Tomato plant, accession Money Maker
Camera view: bottom (45 deg); turntable rotation: 90 degrees
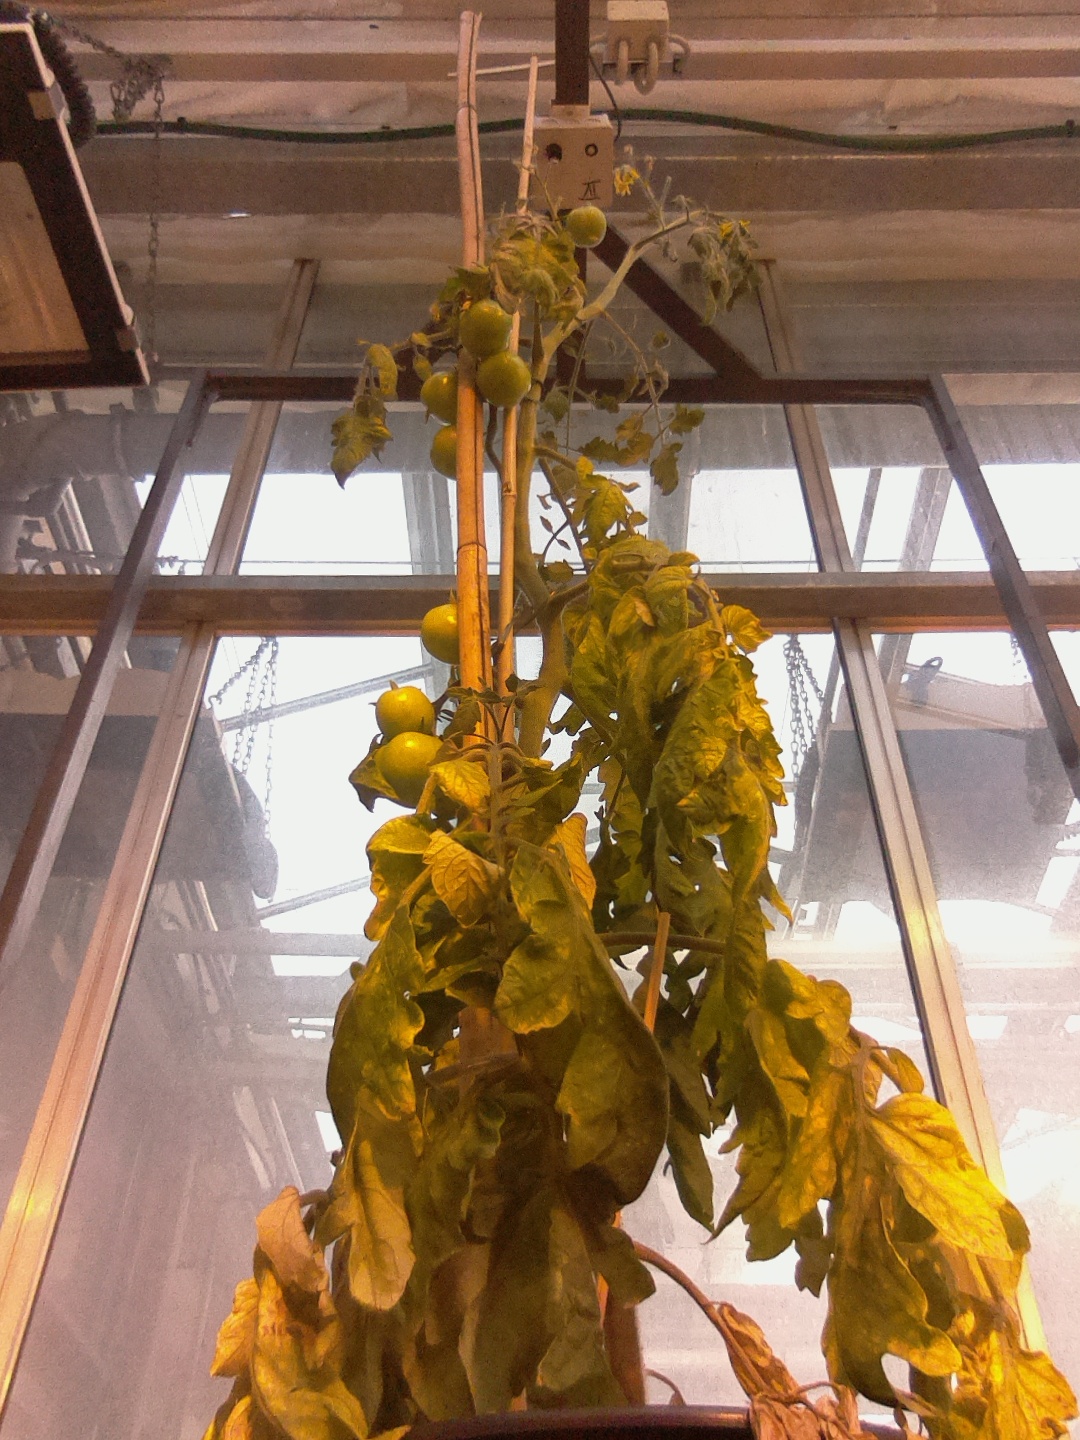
BBCH growth stage 76: 60%-70% of final fruit size